Televerket (Sweden)

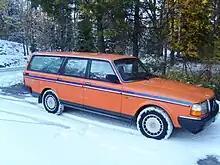
A Volvo 245 GL station wagon from 1988 in its distinctive hi-vis orange livery used as a service vehicle by Televerket and Telia. The blue cheatline was later added to the exterior in the early-1990s after the corporatisation of Televerket into Telia.

While the telecommunications industry in Sweden has always been ostensibly open, Telegrafverket effectively monopolised the market with its purchase of the telephone company Stockholms Allmänna in 1918. When Telegrafverket was renamed Televerket in 1953, the parent company and its subsidiaries had a "de facto" national monopoly because no other companies had the financial or technical resources to compete. Televerket also pioneered mobile telephony in Sweden; it launched Sweden's first manual radiotelephone service, MTA "(Mobiltelefonisystem A)" in 1956, which was later succeeded by MTB (1962–1983) and MTD (1971–1987). On 1 October 1981, Televerket launched the first fully automatic (1G) mobile phone network in the world, called Nordic Mobile Telephone (NMT), which eventually superseded the manual MTA, MTB and MTD networks.